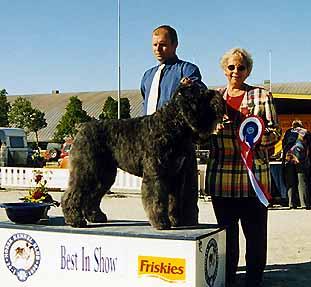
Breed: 233-n000072-Bouvier_des_Flandres